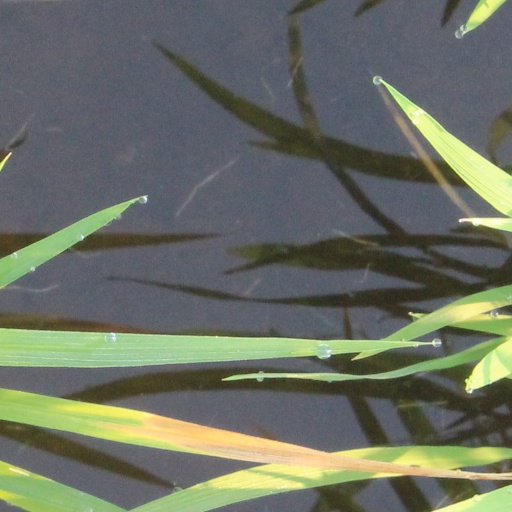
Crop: rice